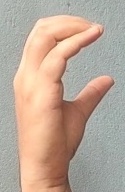
ASL sign: C